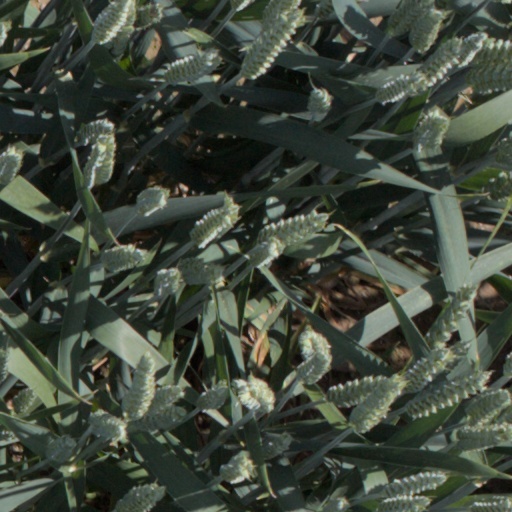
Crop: wheat